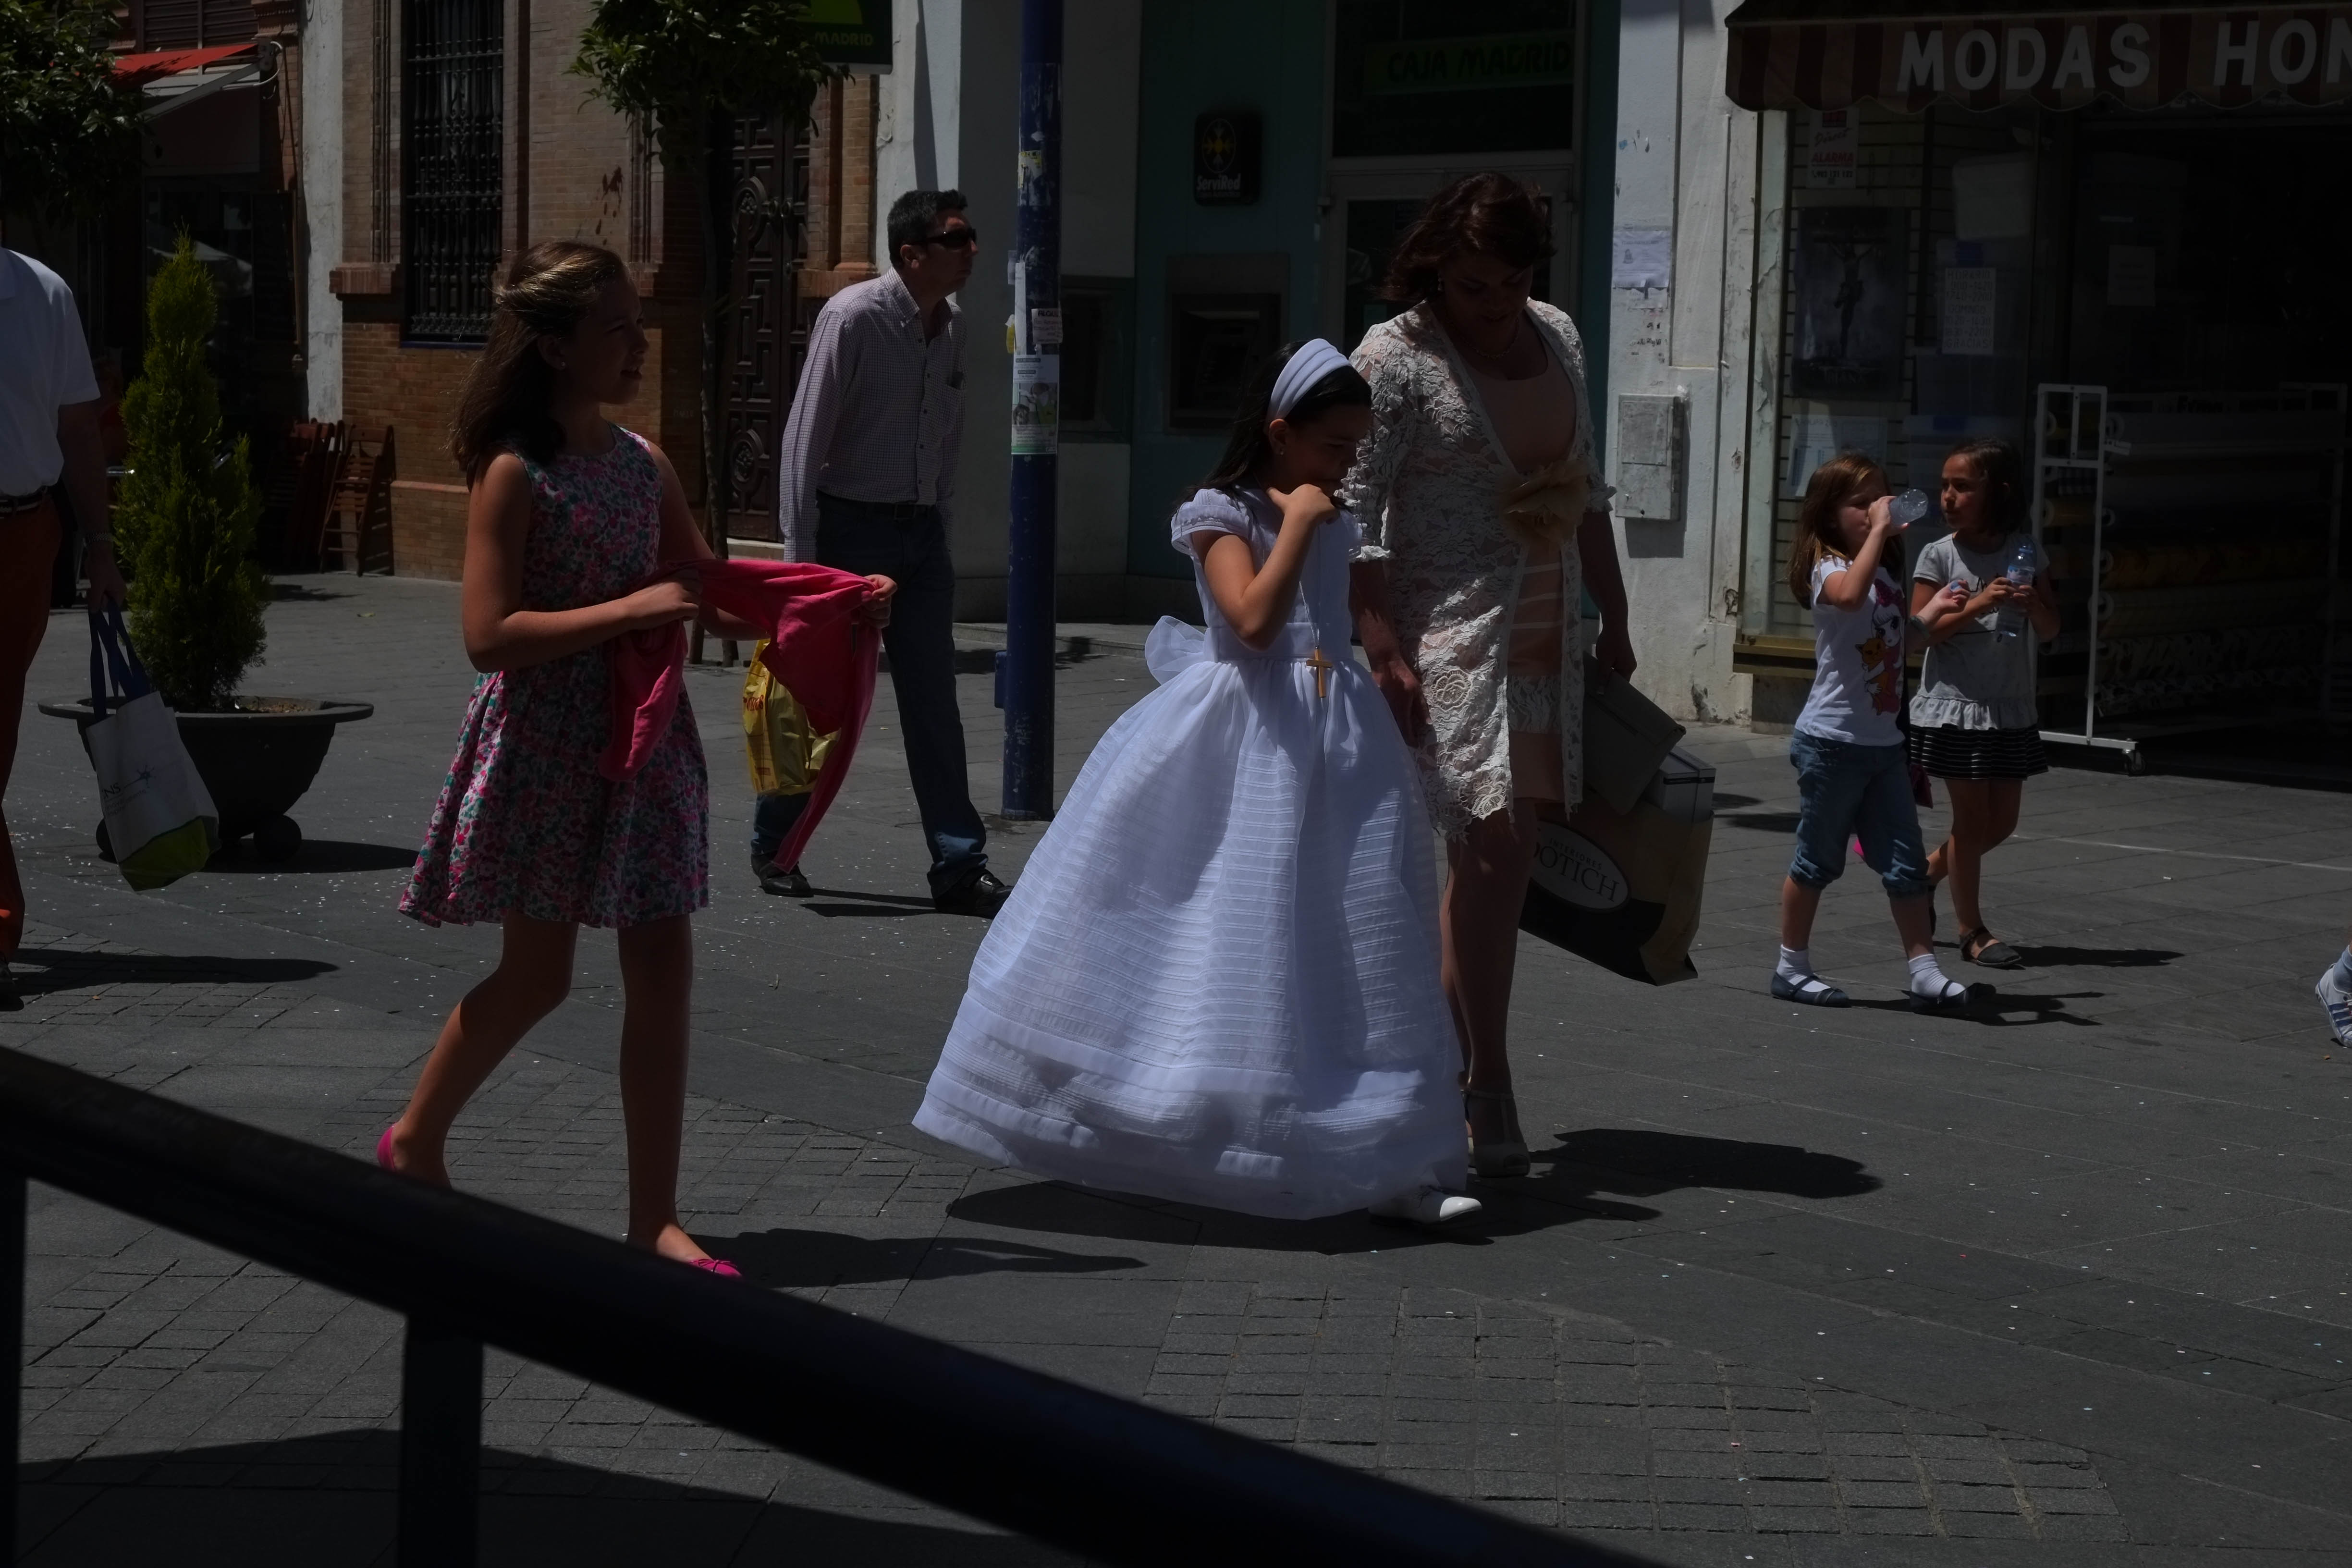
road, street, urban, crowd, fashion, performance art, festival, dress, sevilla, andalusia, triana